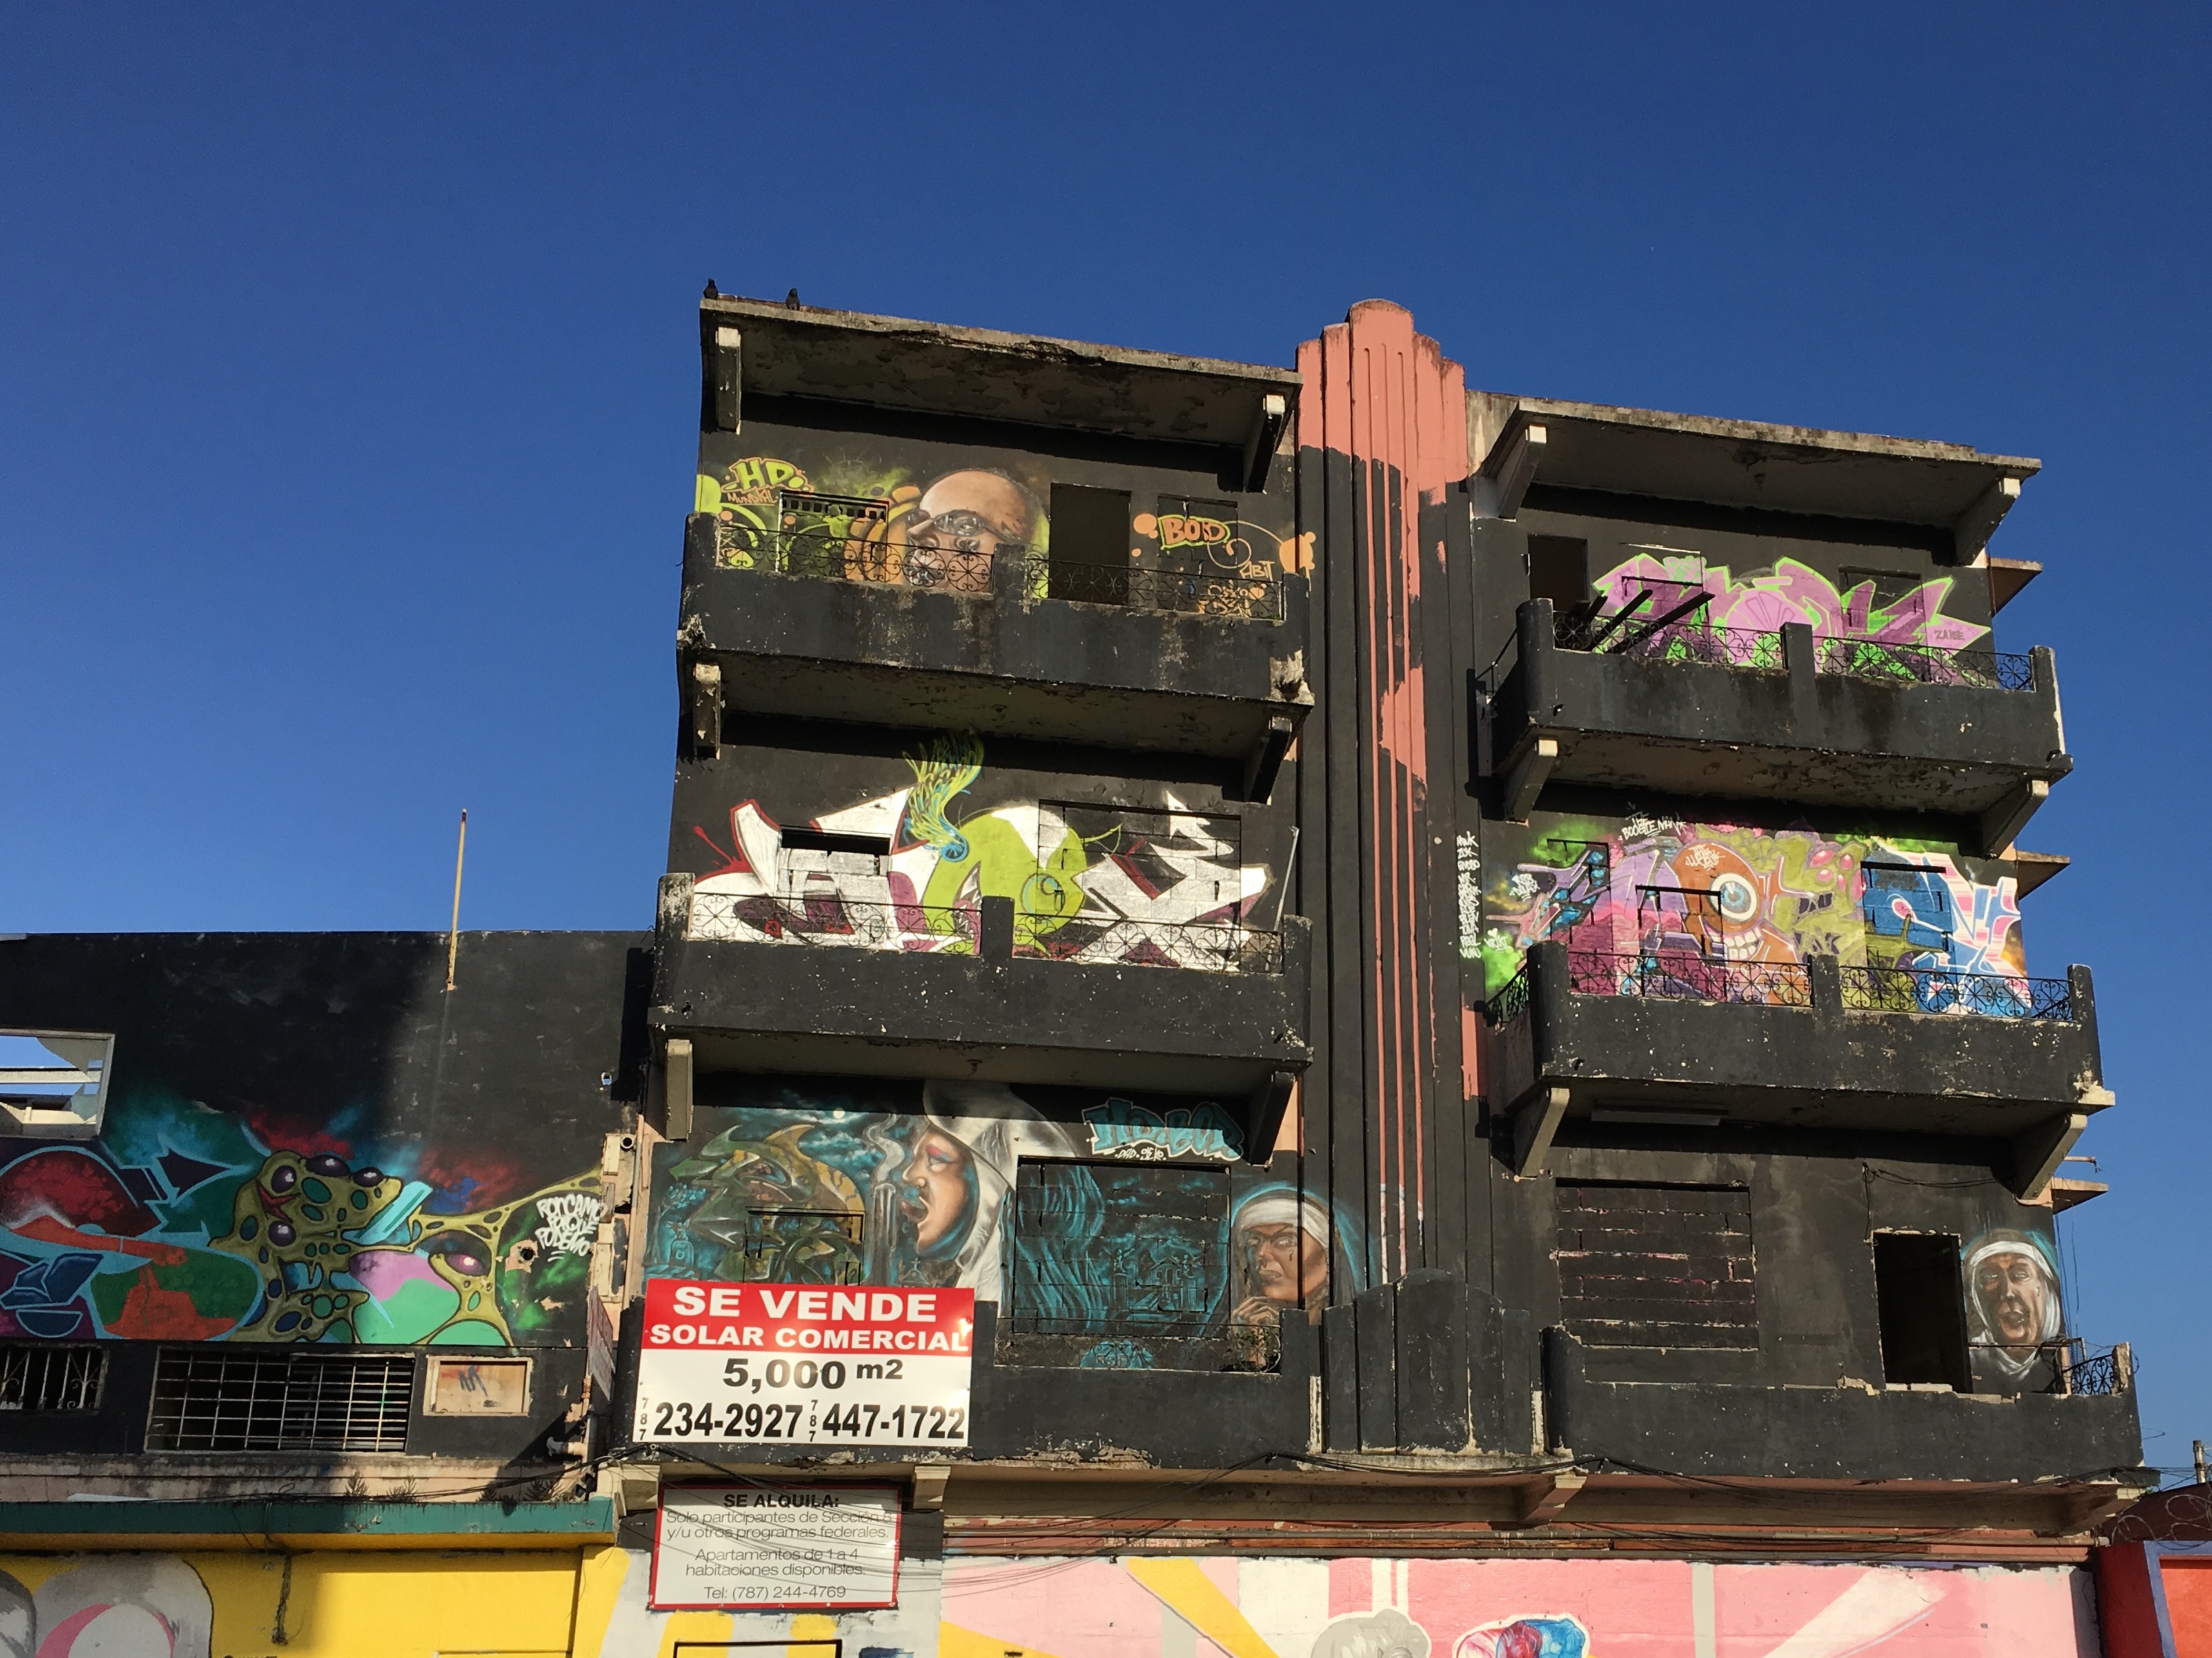
advertising, urban area, display device